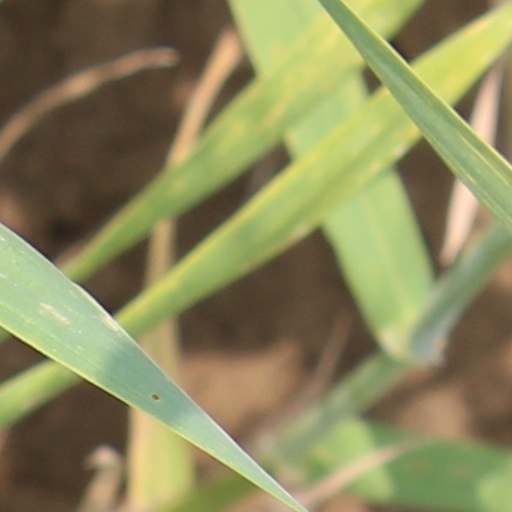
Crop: wheat